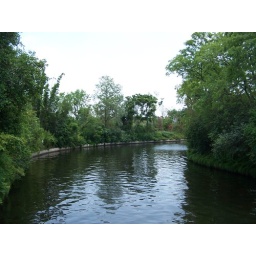
Photo of water under a bridge in Florida